Jeung San Do

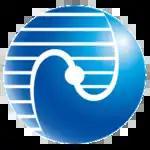
The symbol of Jeungsanist organisations.

Jeung San Do, occasionally called Jeungsanism, meaning "The Dao/Tao of Jeung-san", although this term is better reserved for a larger family of movements, is a new religious movement founded in South Korea in 1974. It is one of more than 100 Korean religious movements that recognize Gang Il-sun (also known as Kang Jeungsan, or Chungsan), an early 20th century religious leader, as the incarnation and personification of Sangjenim (the "governing spirit of the universe") and performed a "reordering of the universe" through his mission and rituals. The religion is characterised by a universal message, millenarianism, and a method of healing meditation.